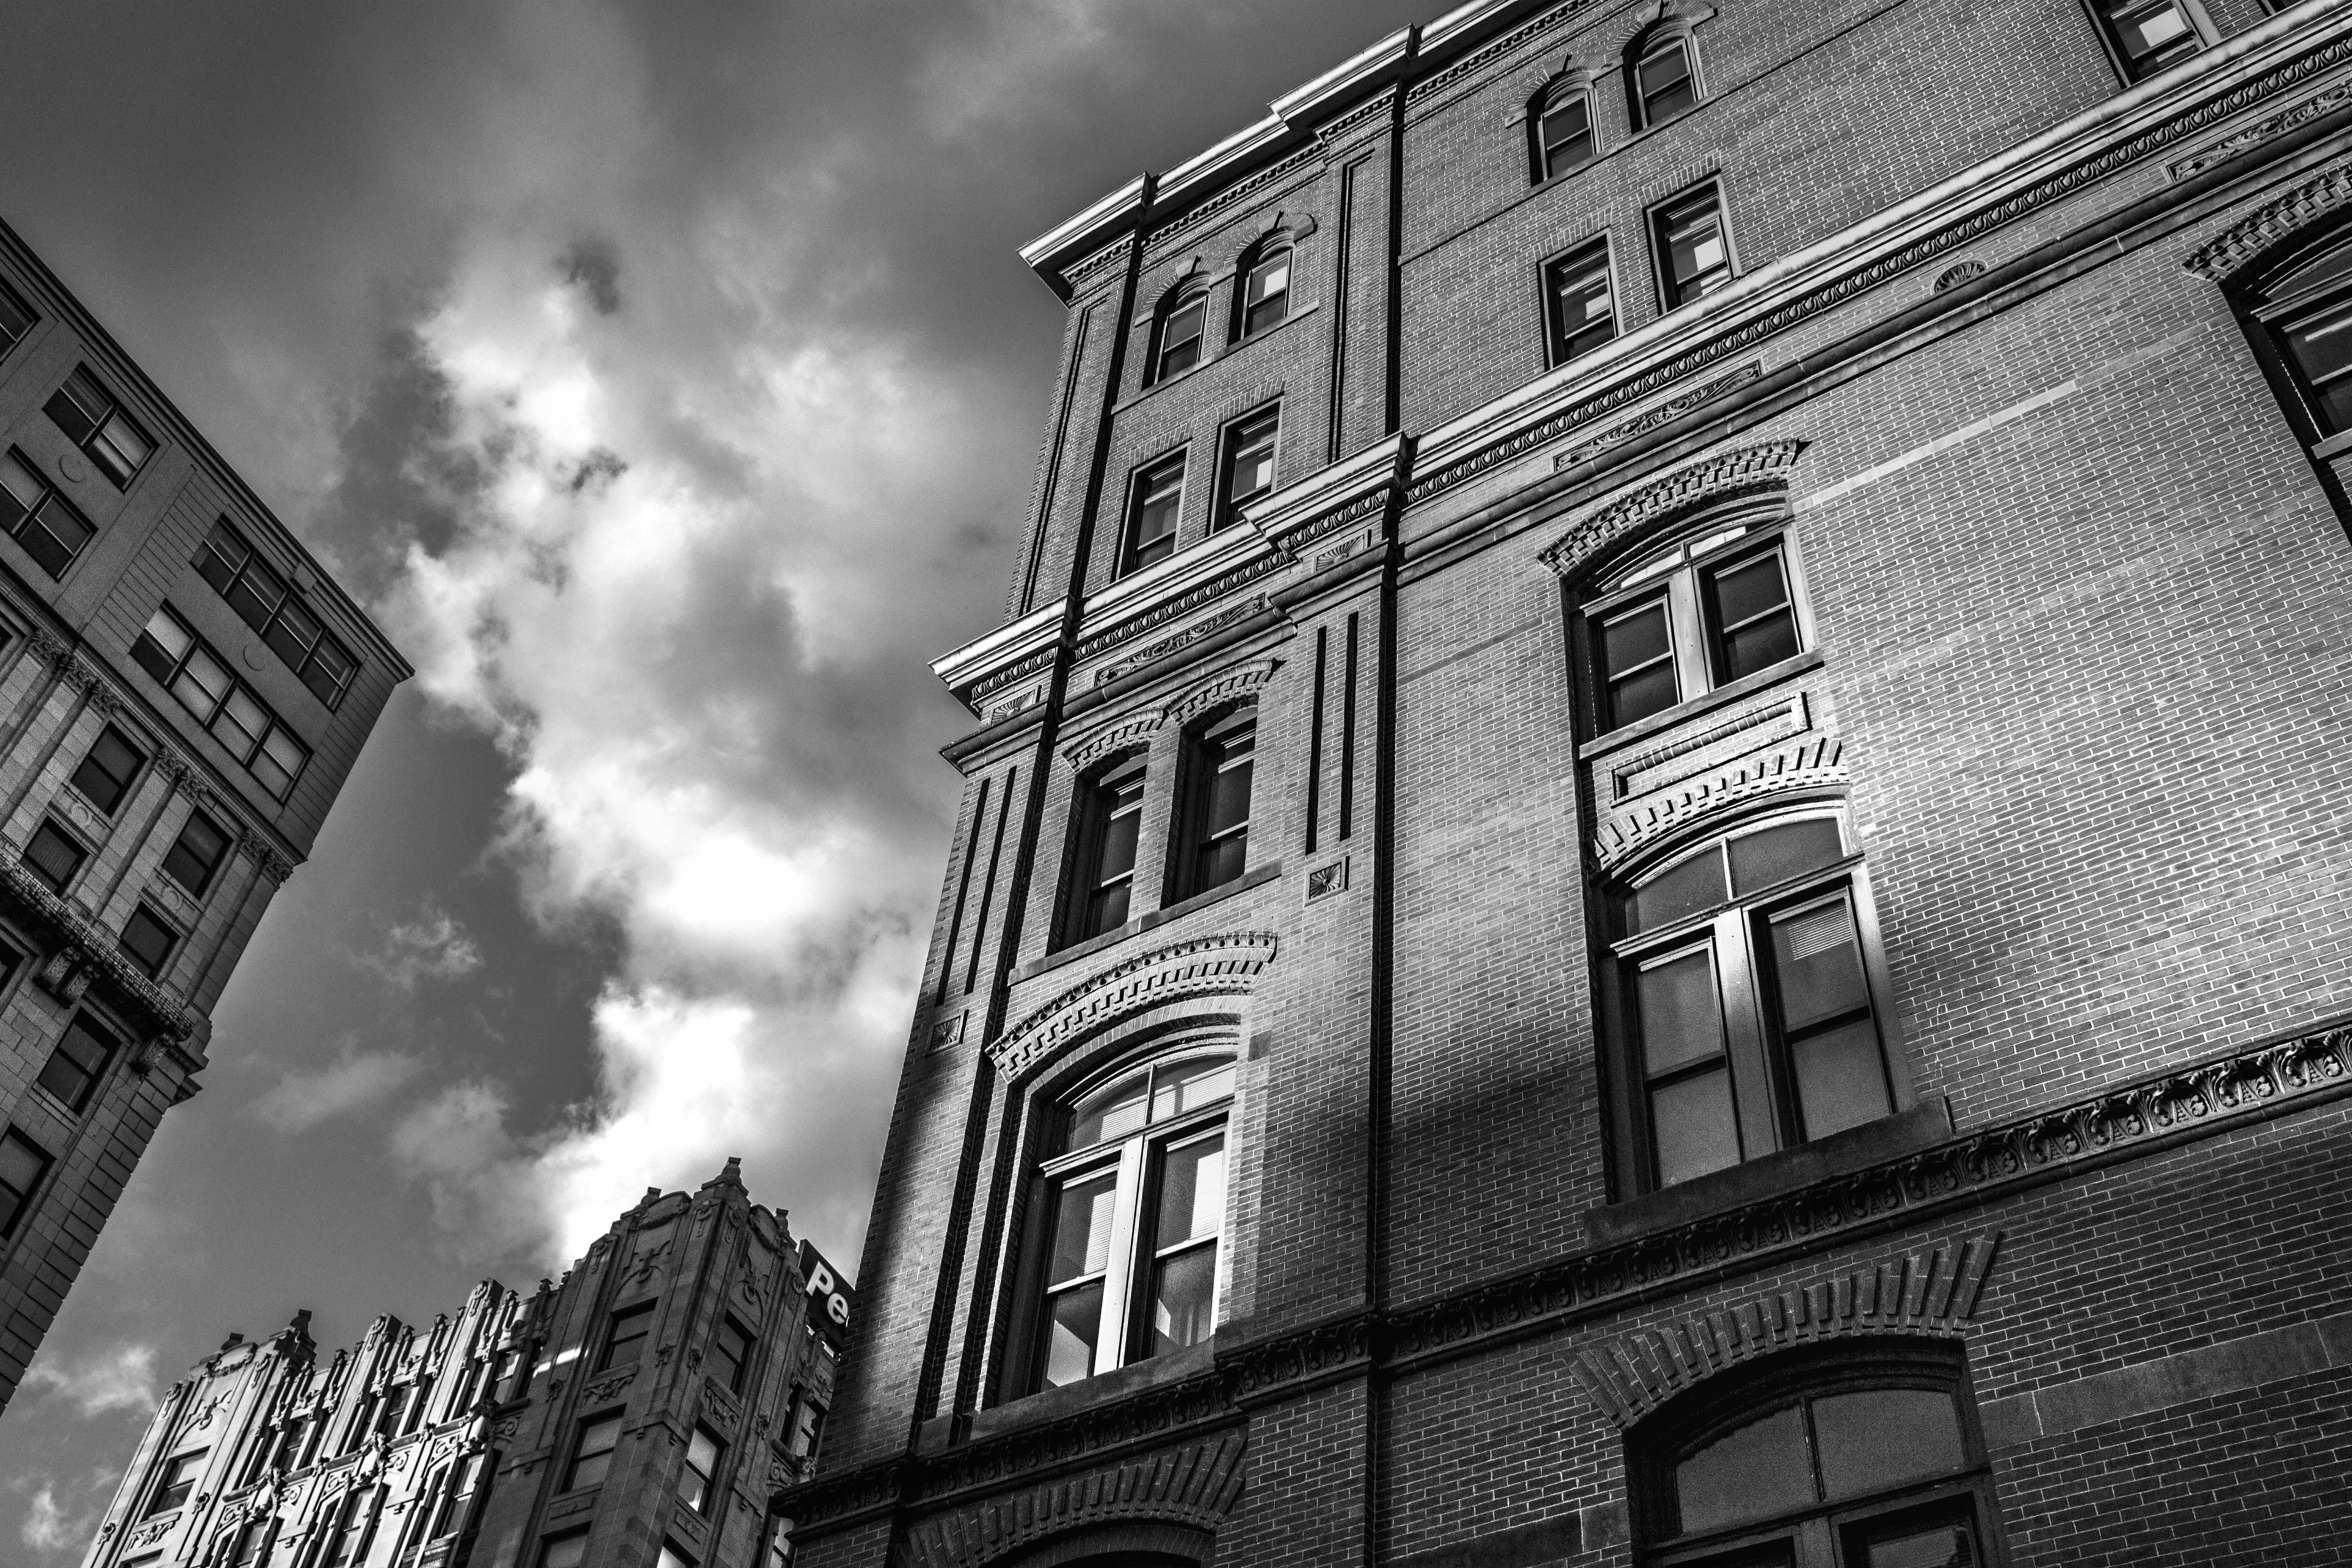
light, black and white, architecture, white, street, city, skyscraper, cityscape, downtown, darkness, black, monochrome, buildings, shape, metropolis, urban area, monochrome photography, low angle photography